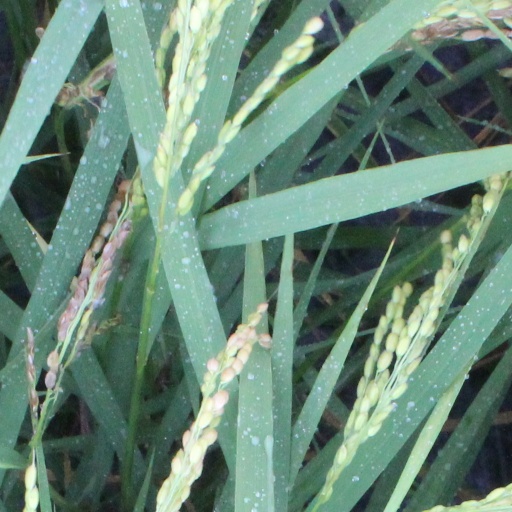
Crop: rice